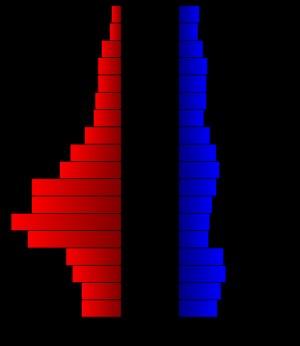
Le comté de Karnes, en anglais : Karnes County, est un comté situé dans le sud de l'État du Texas aux États-Unis. Il est nommé en l'honneur de Henry Wax Karnes, un soldat de la révolution texane. Fondé le 4 février 1854, son siège de comté est la ville de Karnes City. Selon le recensement des États-Unis de 2010, sa population est de 14 824 habitants. Le comté a une superficie de 754 km², dont 750 km² en surfaces terrestres.